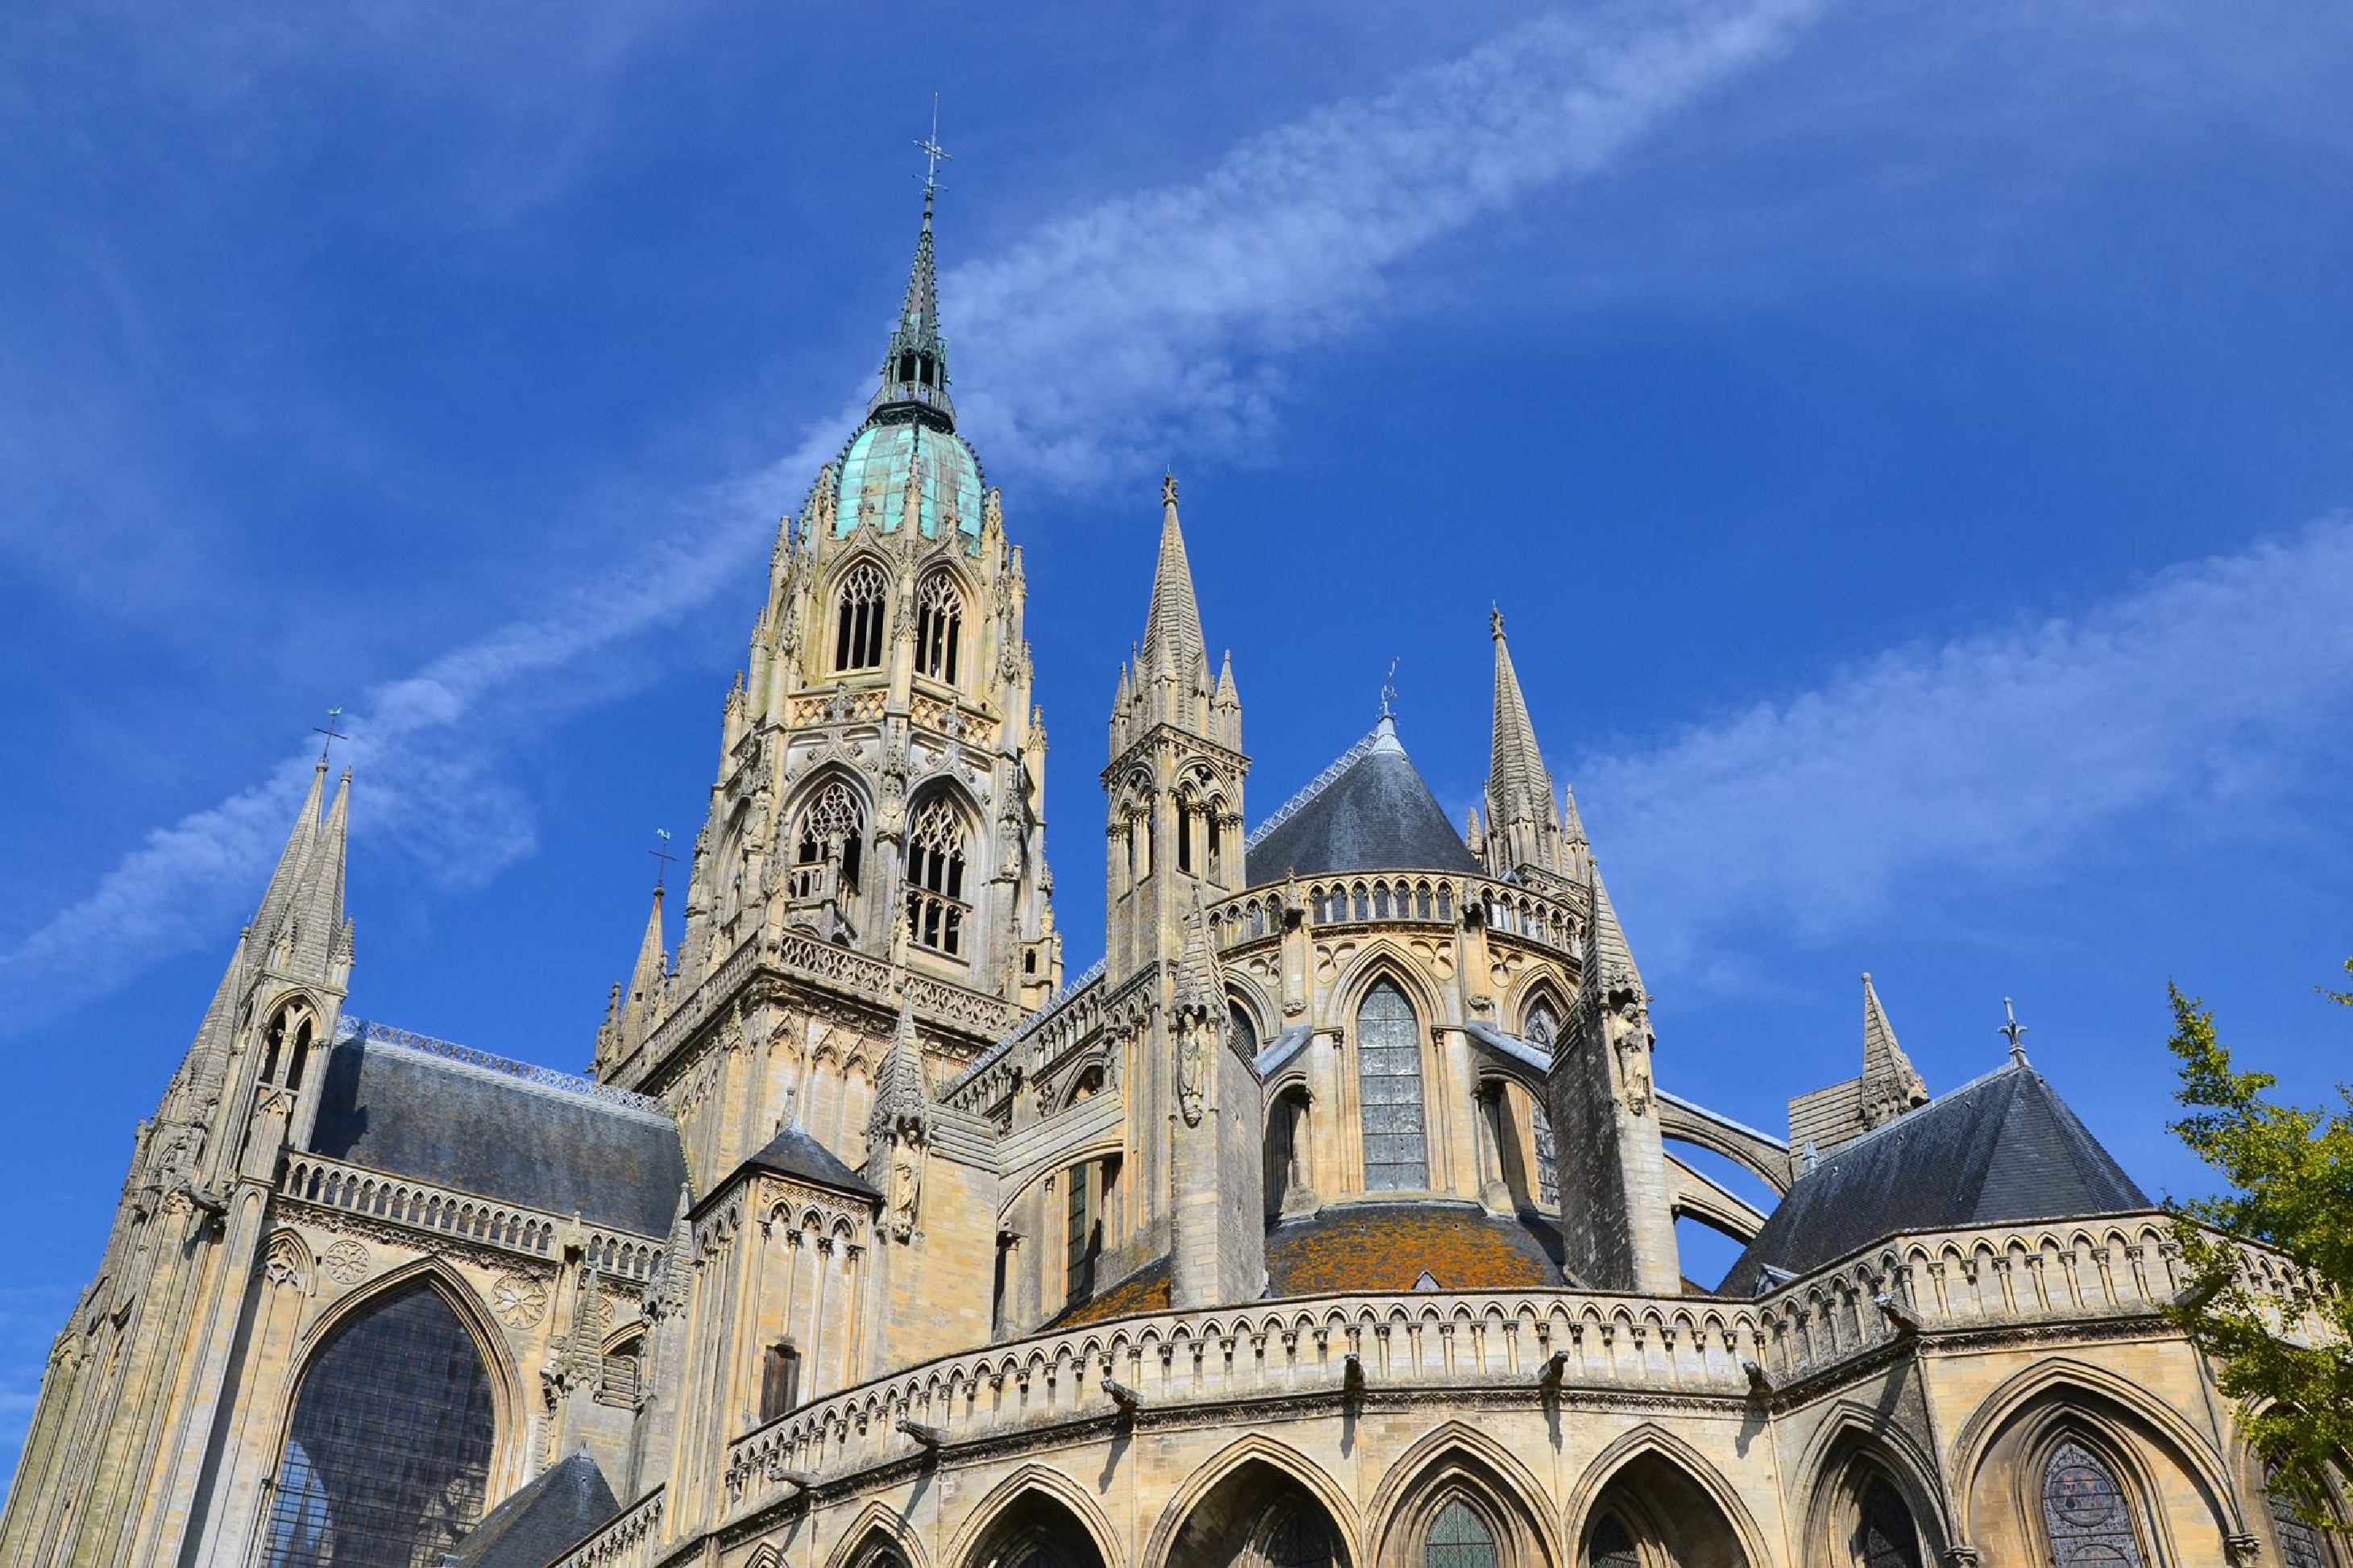
building, landmark, facade, church, cathedral, place of worship, spire, monastery, basilica, bayeux, gothic architecture, historic site, byzantine architecture